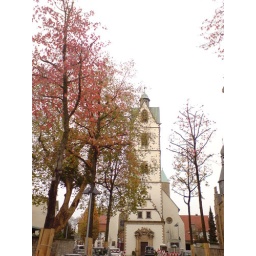
My hotel is just beside this charming little church and the tree with red leaves..